Rotary Youth Exchange

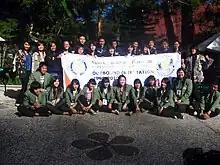
Indonesian Rotary Youth exchange students at orientation. Outbounds are in green blazers and rebounds are in blue.

Exchange students are called "outbounds" by their home (sponsor) Rotary club and district, and simultaneously "inbounds" by their host Rotary club and district in the country they spend their year in. Students who have completed their exchanges are called "rebounds." Rebounds can earn the title of "Rotex" in various ways, depending on their host district. Some districts create requirements for rebounds to complete before becoming Rotex, while others simply allow all rebounds to become Rotex. "Rotex" participates in the organization Rotex for helping exchangers. There is also the rare "yo-yo" student who has been on two exchanges.